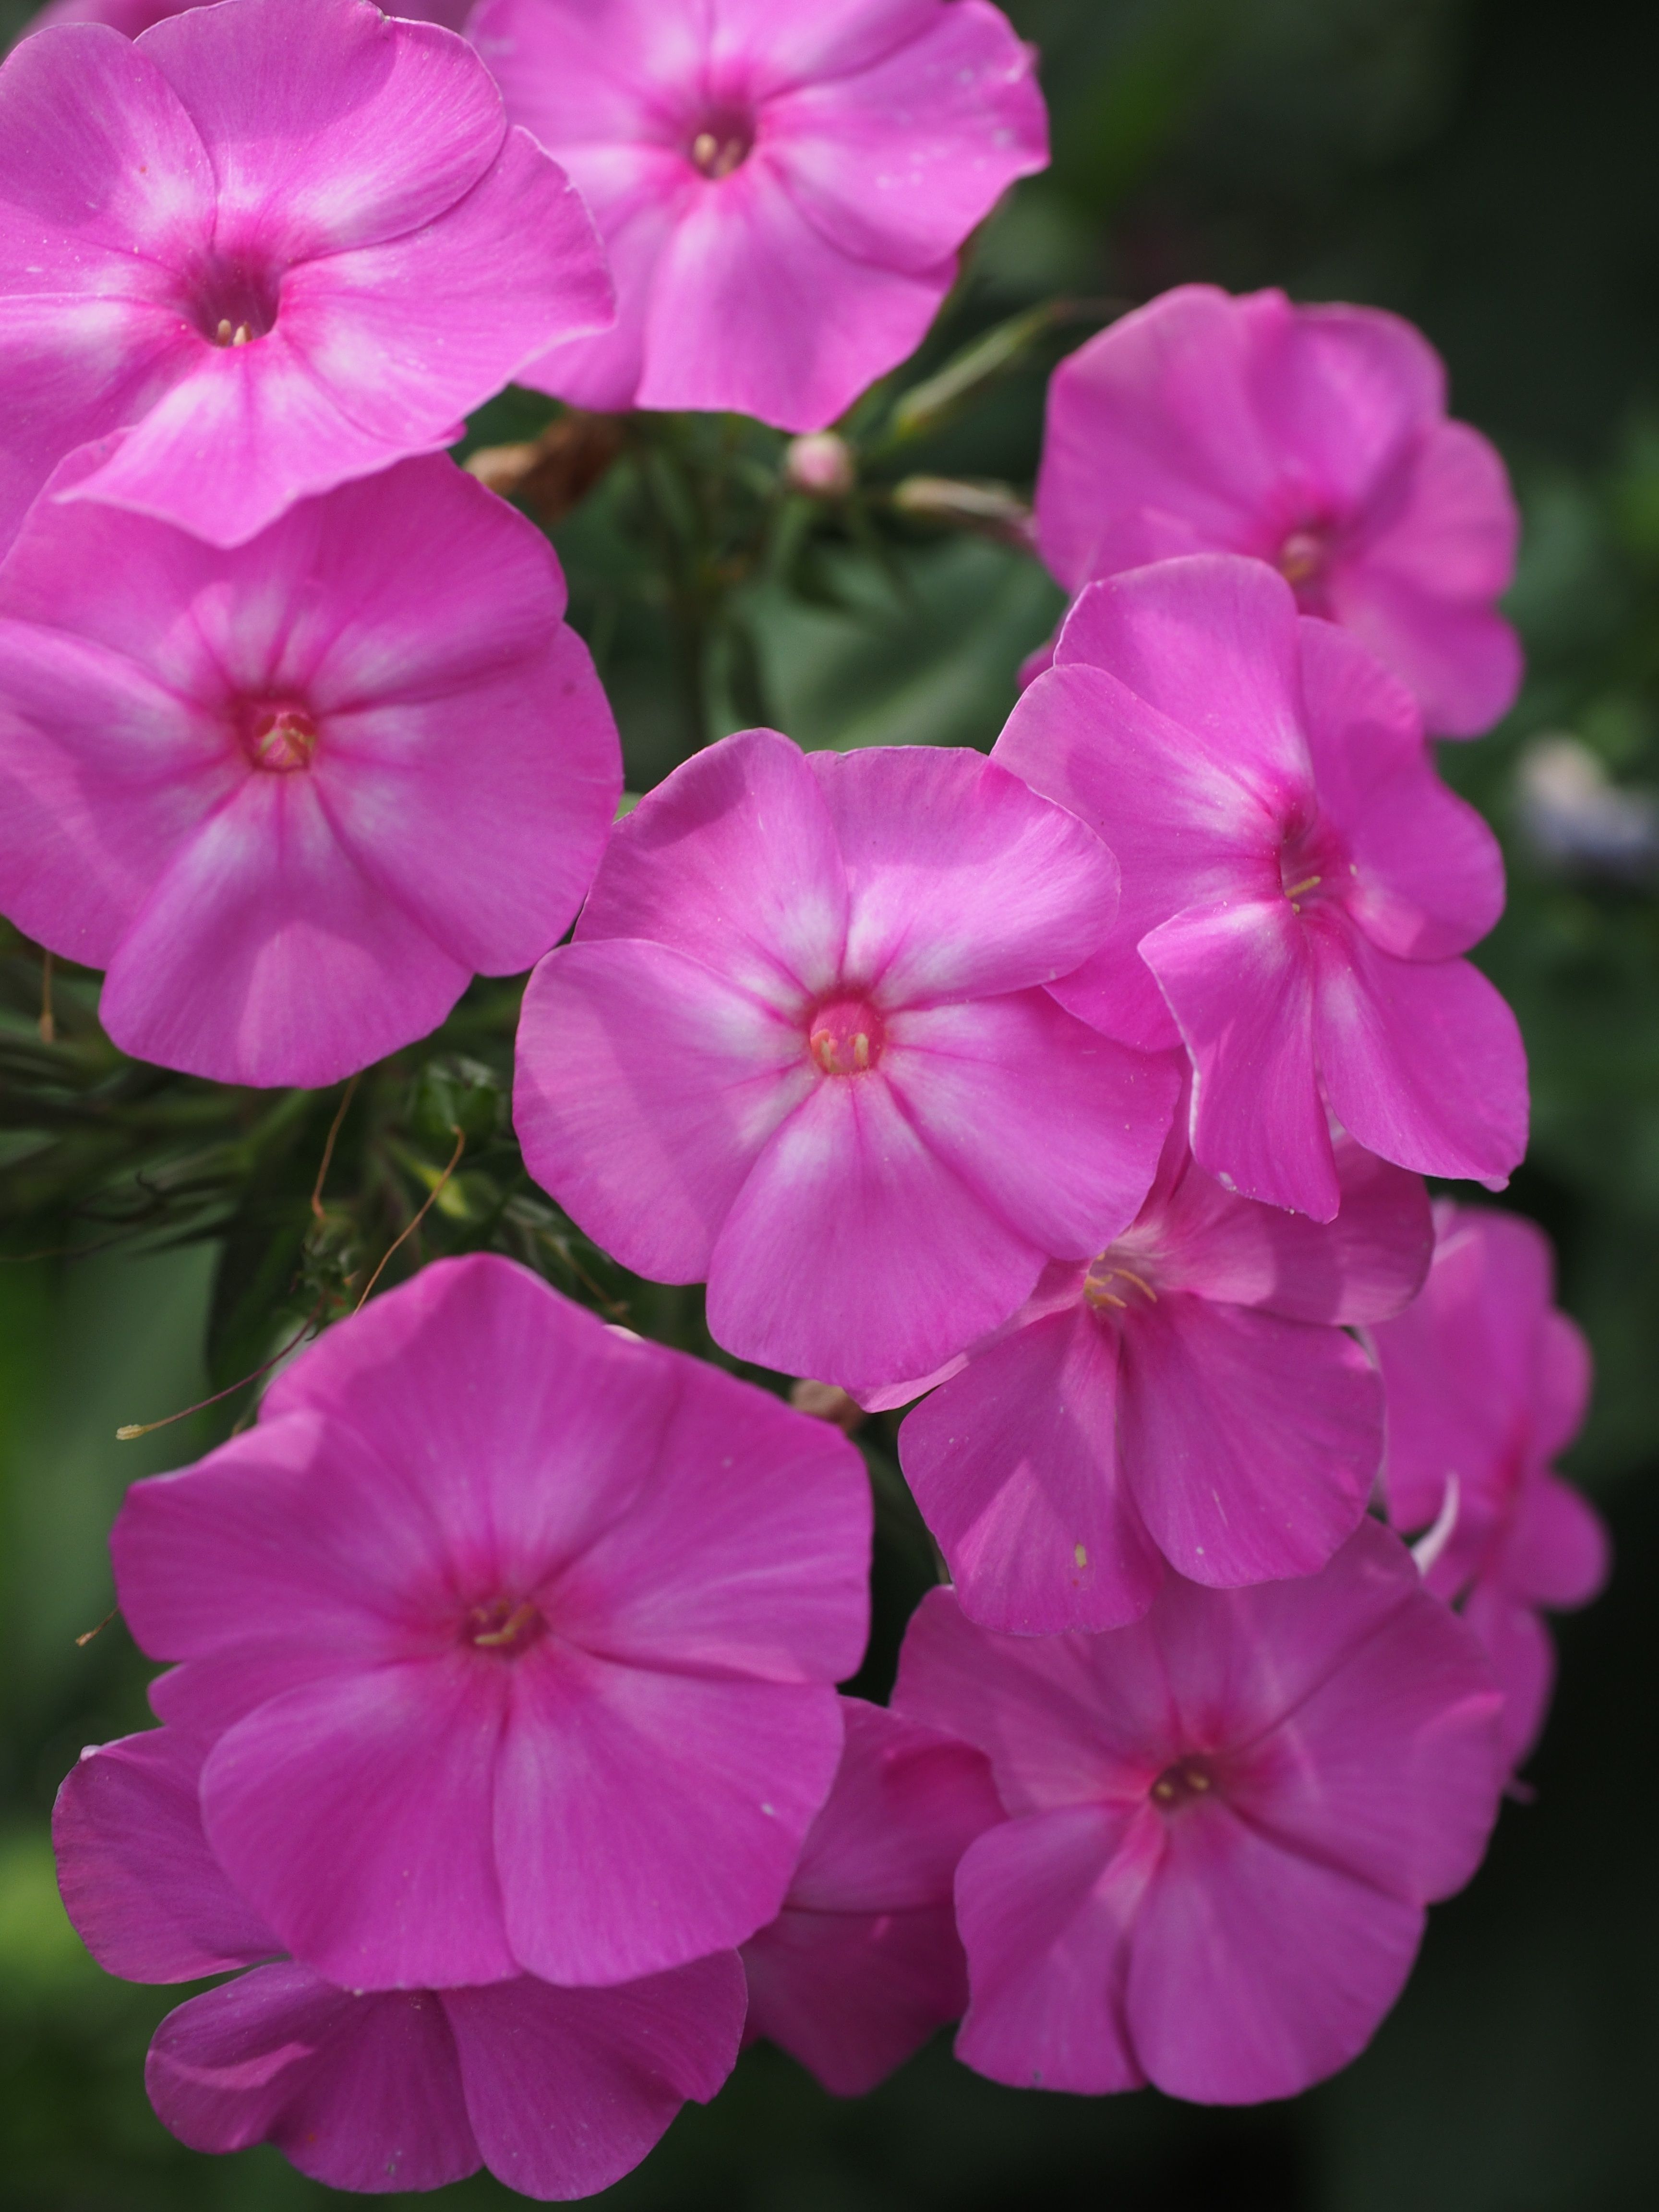
plant, flower, petal, botany, pink, flora, geranium, phlox, macro photography, ornamental plant, flowering plant, verbena, annual plant, land plant, geraniales, dame's rocket, polemoniaceae, lock up herb plants